Icelandic Christmas folklore

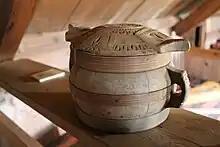
A wooden "askur", a lidded food bowl favored by the Bowl-Licker lad.

Icelandic Christmas folklore depicts mountain-dwelling characters and monsters who come to town during Christmas. The stories are directed at children and are used to scare them into good behavior. The folklore includes mischievous pranksters who leave gifts at night and monsters who eat disobedient children.